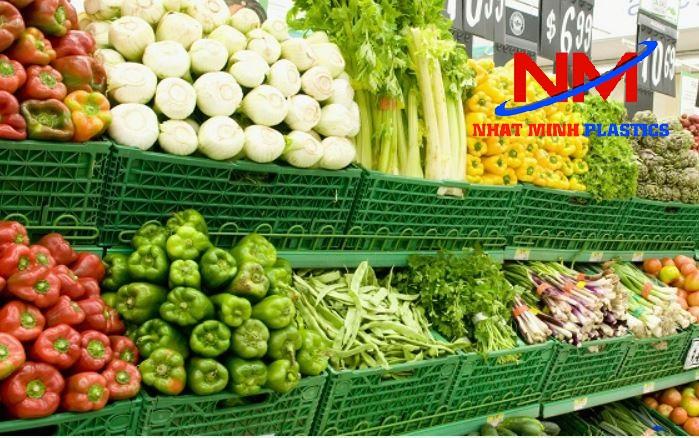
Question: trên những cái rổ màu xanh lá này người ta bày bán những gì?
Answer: người ta bày bán các loại rau củ quả